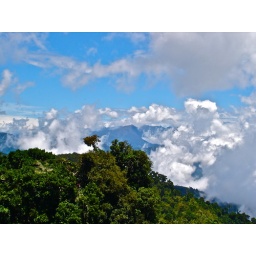
Costa Rica's cloud forest near Genesis II